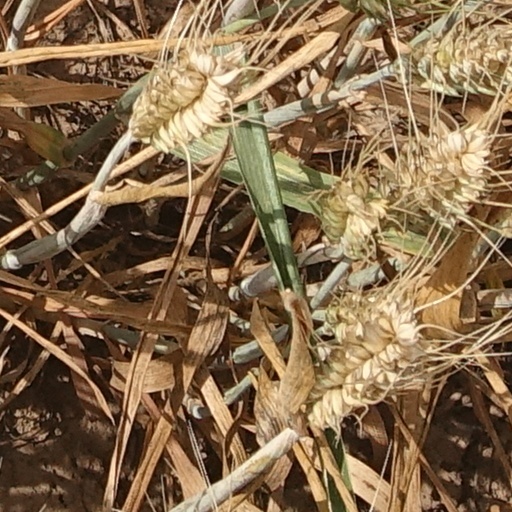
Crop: wheat